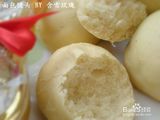
Label: trash